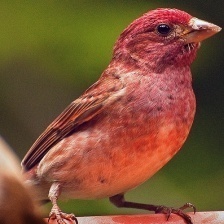
Species: PURPLE FINCH
Scientific name: HAEMORHOUS PURPUREUS
ImageNet parent category: house_finch